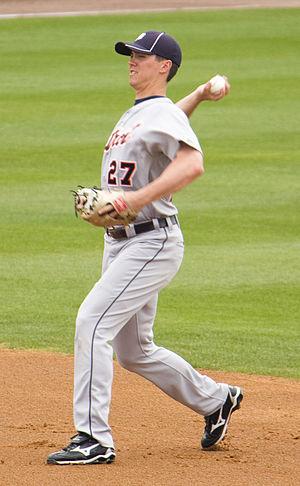
Brent P. Dlugach, né le 3 mars 1983 à Fort Smith, est un joueur américain de baseball. Il évolue brièvement dans la Ligue majeure de baseball, jouant cinq matchs pour les Tigers de Détroit en 2009.